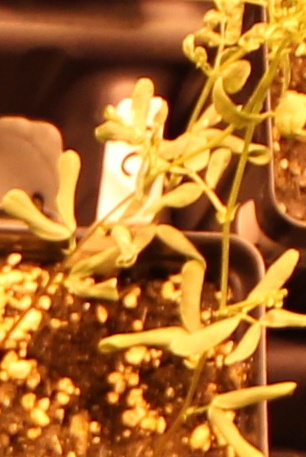
Label: Lentil